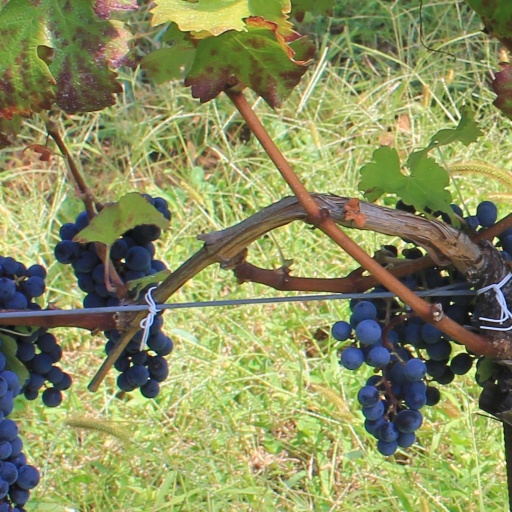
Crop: grape